Walrus (Marvel Comics)

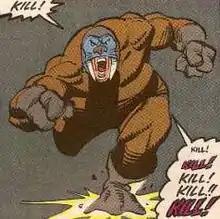
Walrus

The Walrus is a comedic supervillain appearing in American comic books published by Marvel Comics. He is the enemy of Spider-Man and Frog-Man.